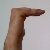
The image shows a hand gesture representing a space in Indian Sign Language.